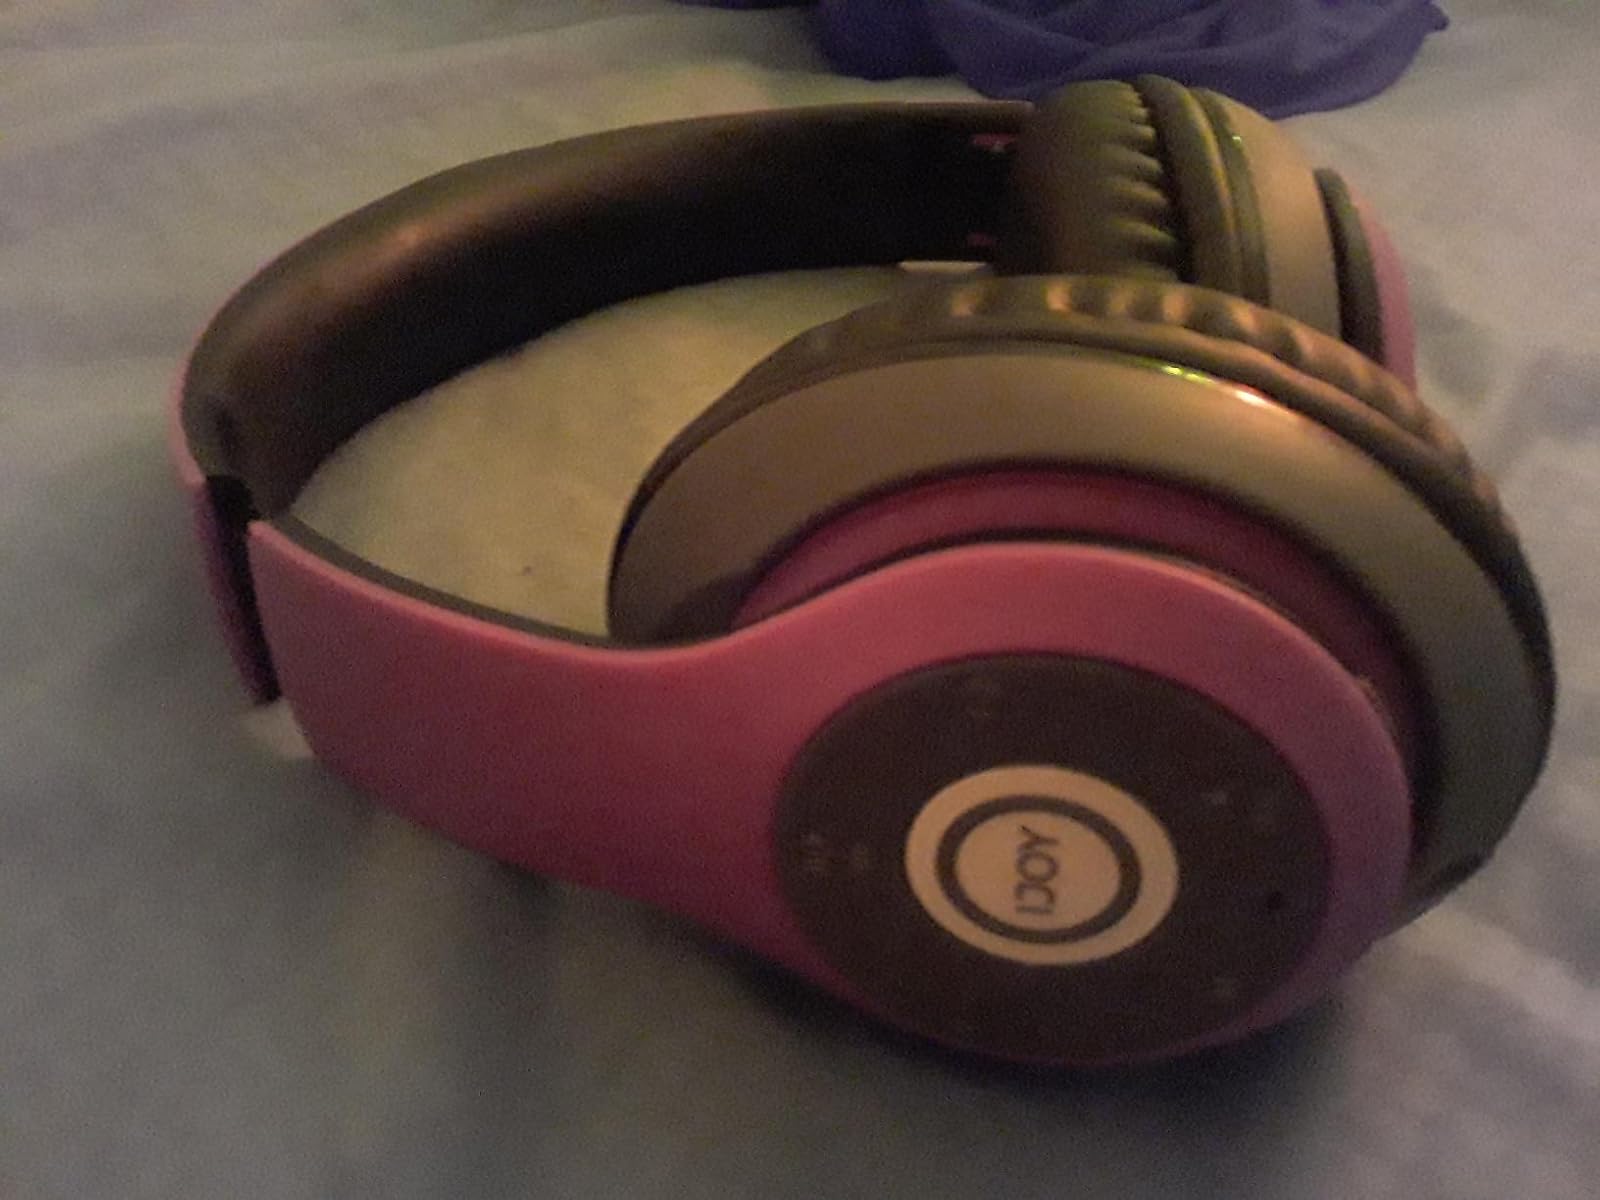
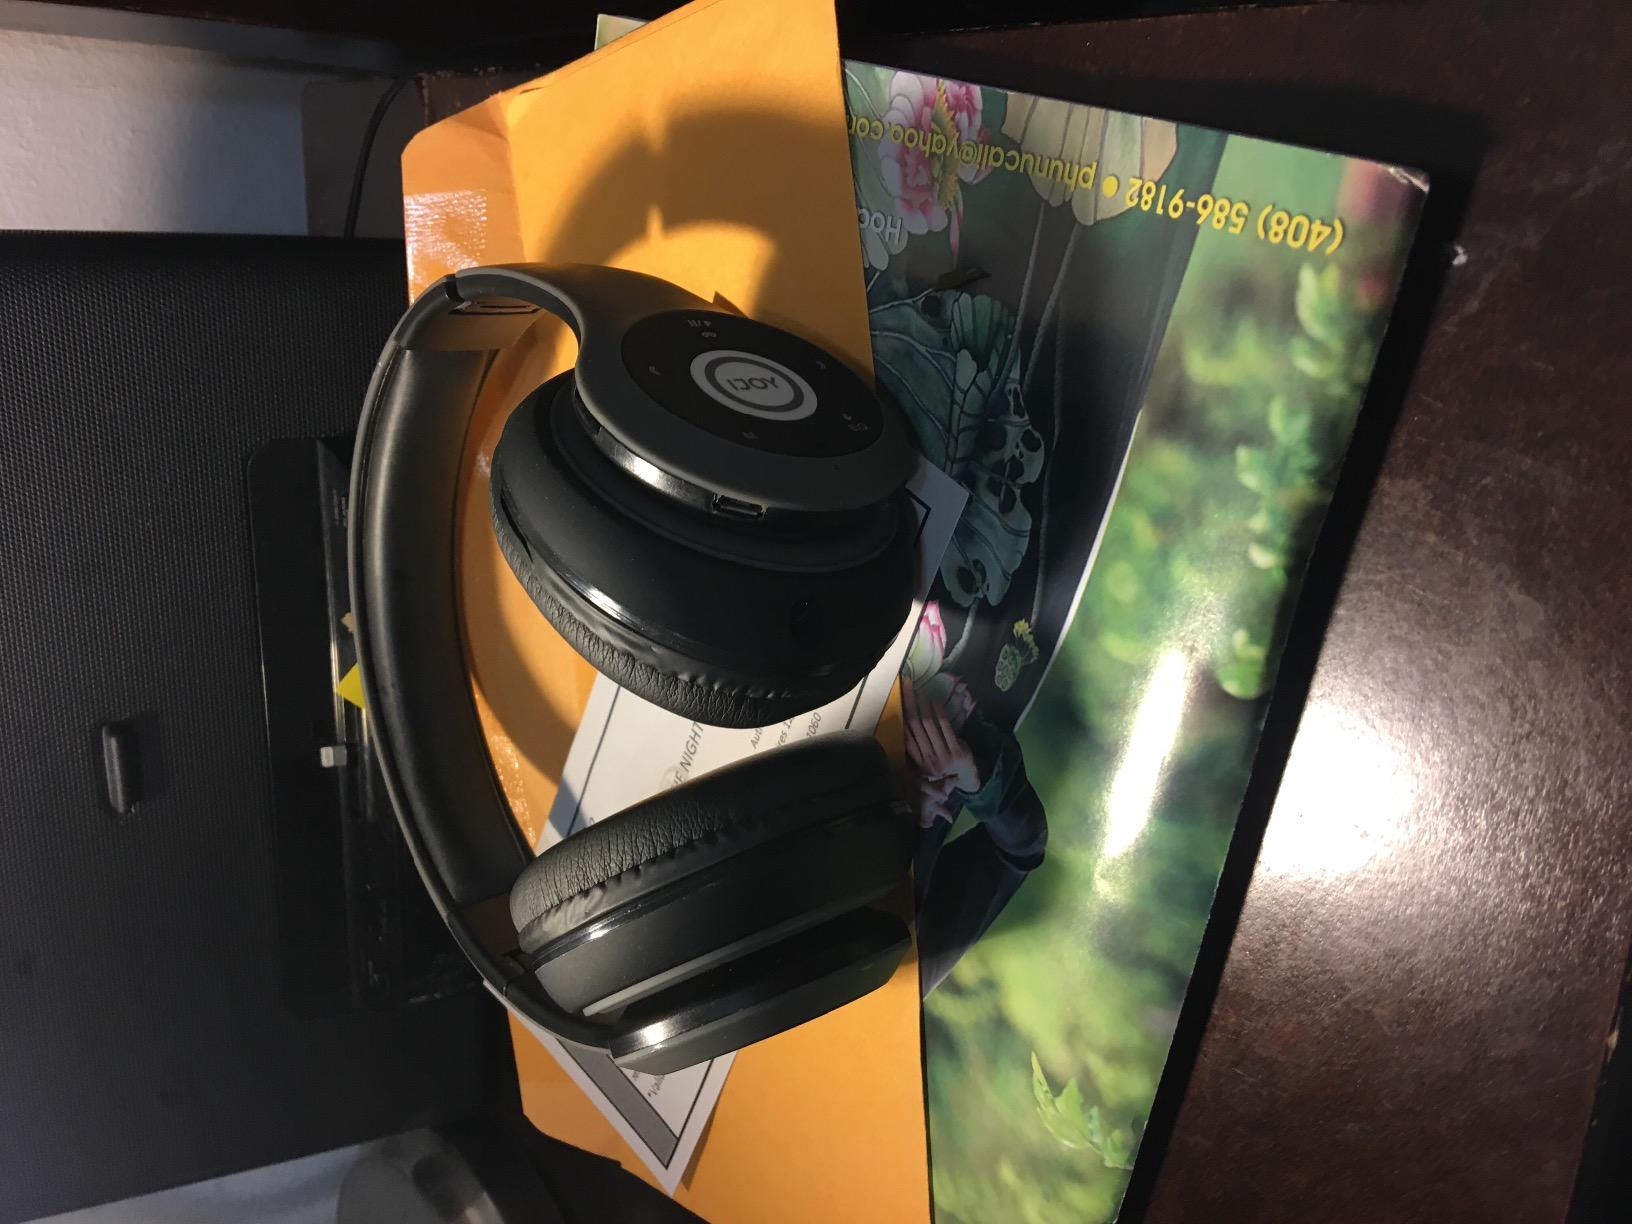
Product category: headphones
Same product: no